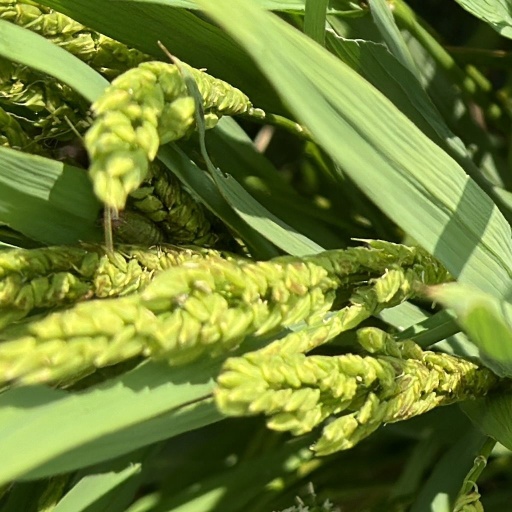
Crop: rice